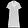
Label: Dress